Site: brandenburg
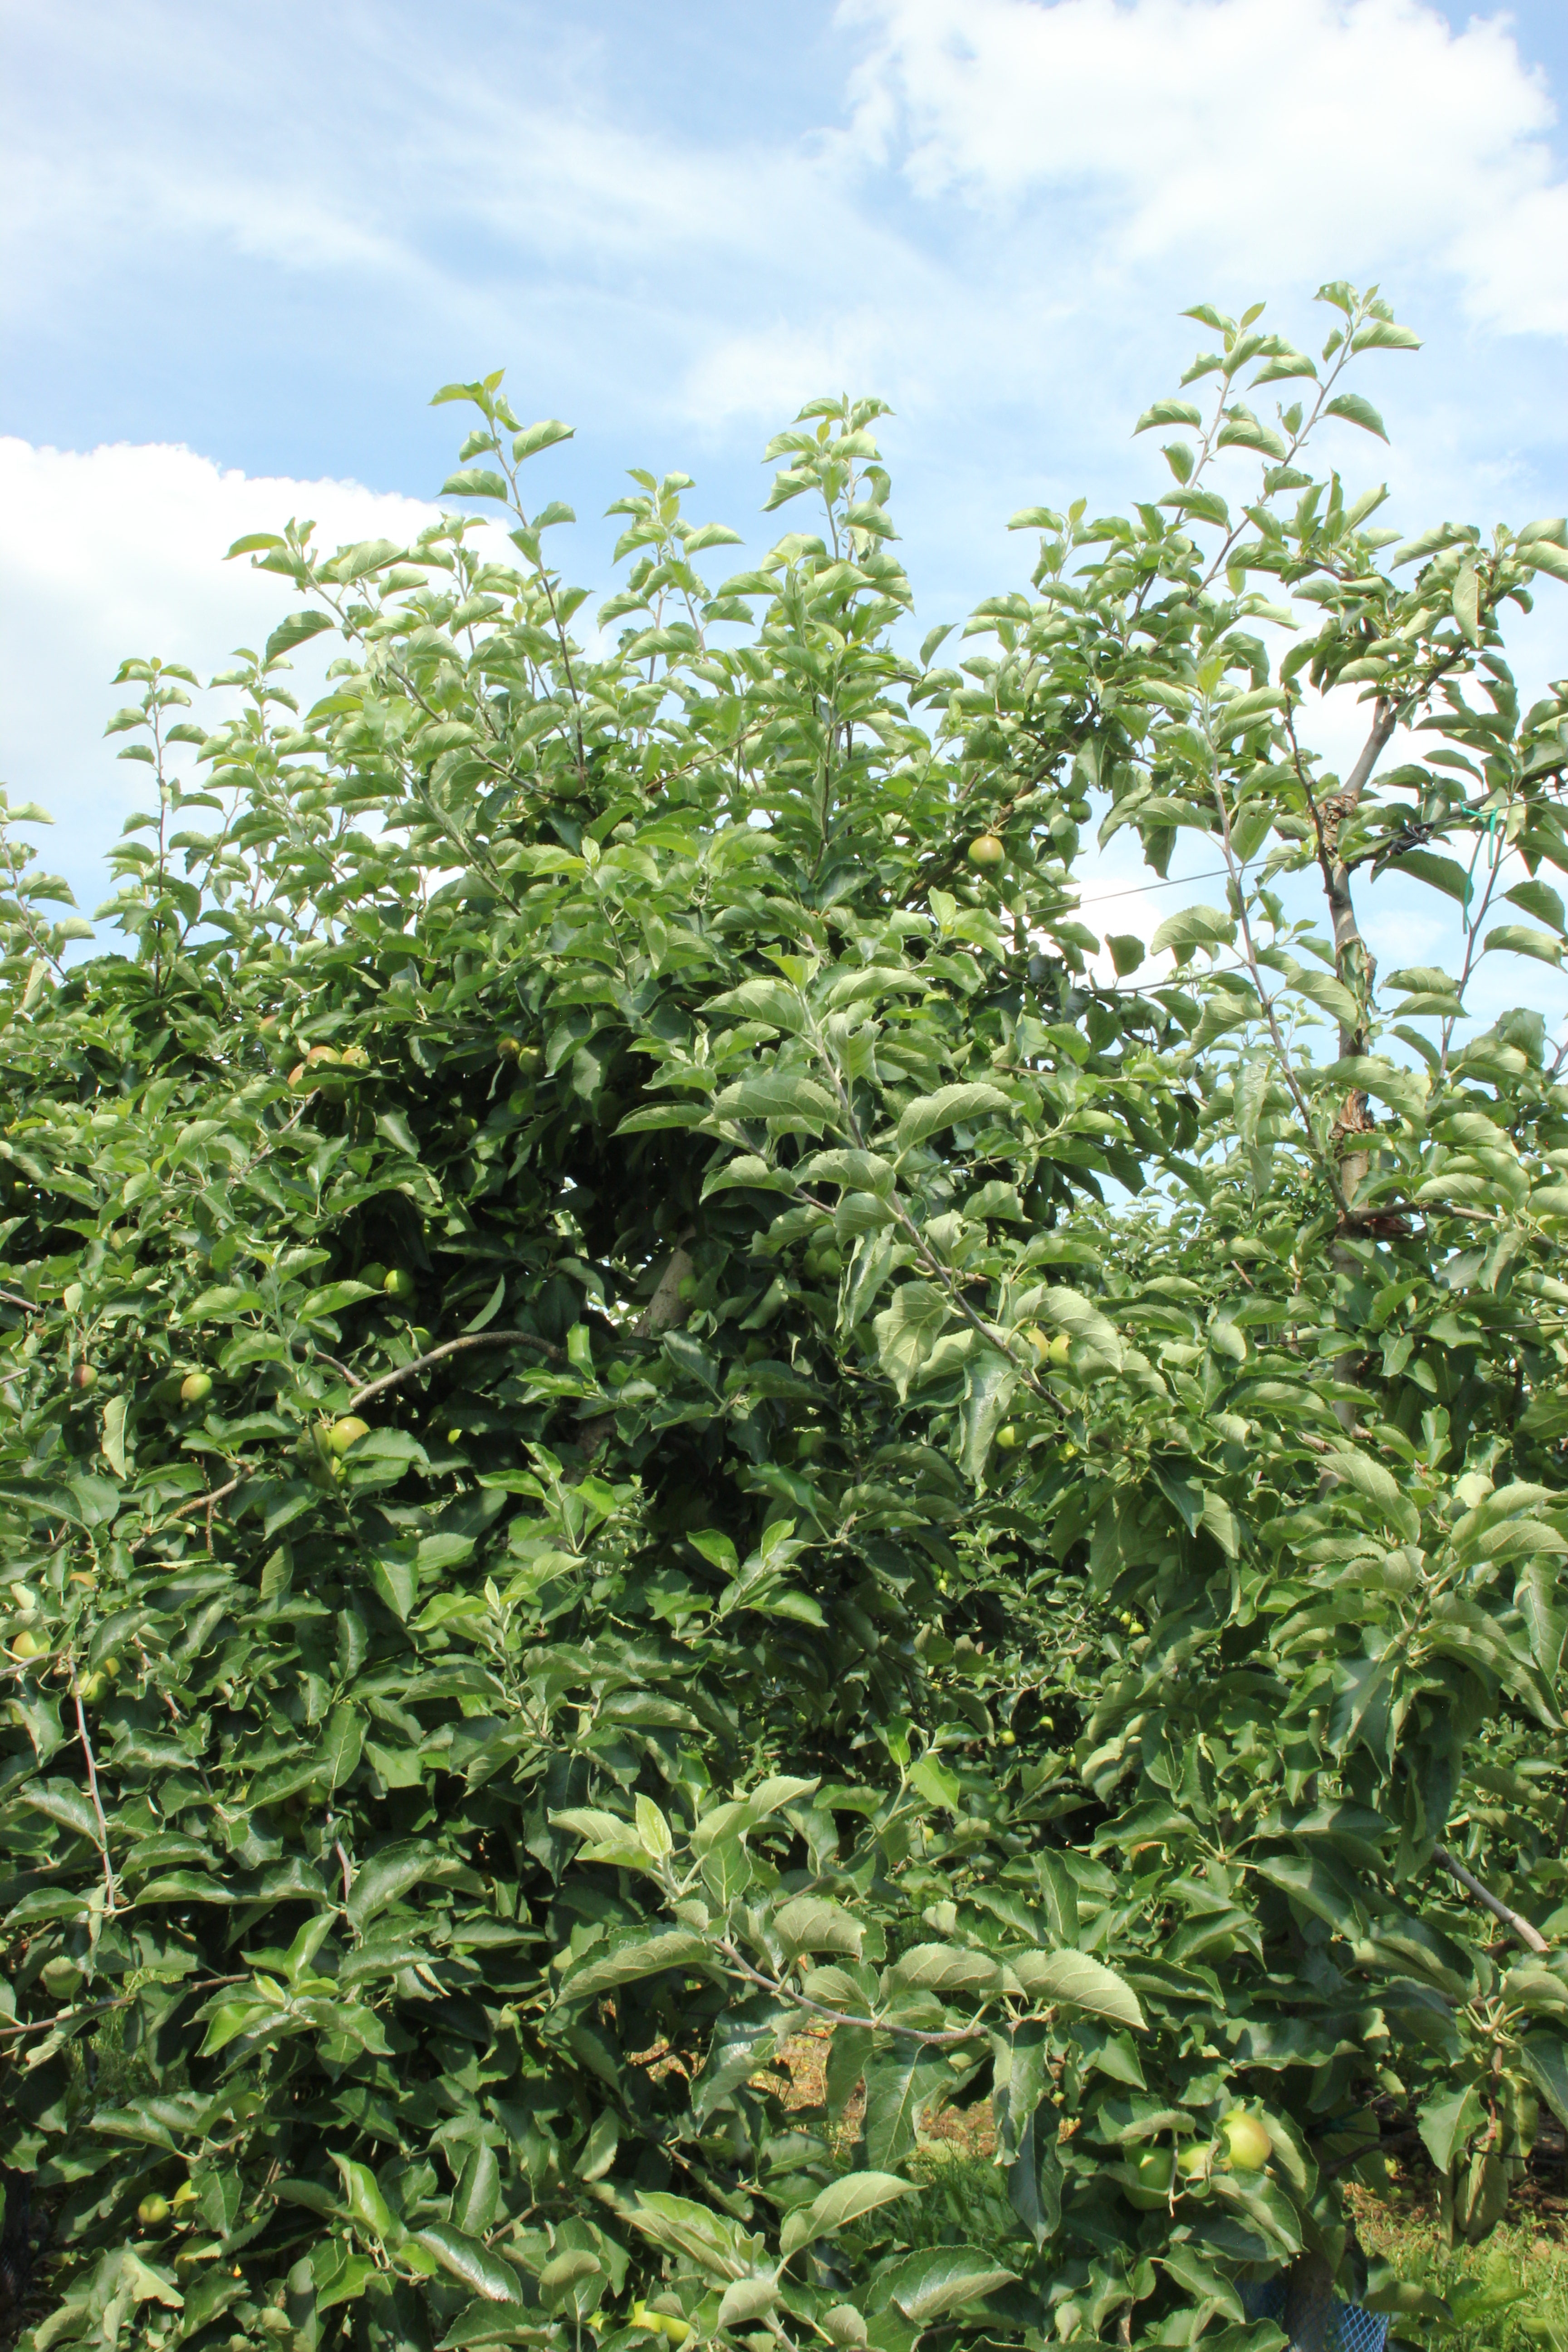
Growth stage (BBCH 74): Development of fruit